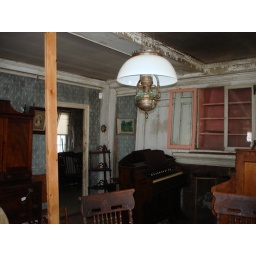
Looking into the kitchen in the oldest side of the house